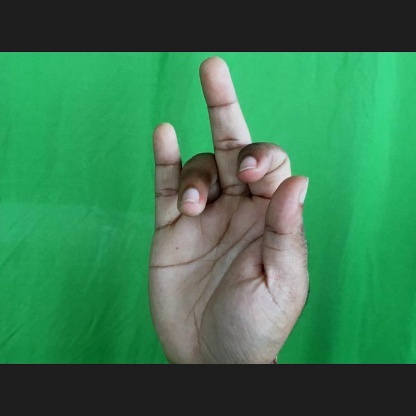
Mudra: Shukatundam